Deity

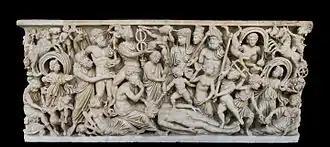
4th-century Roman sarcophagus depicting the creation of man by Prometheus, with major Roman deities Jupiter, Neptune, Mercury, Juno, Apollo, Vulcan watching

In Germanic languages, the terms cognate with 'god' such as and were originally neuter but became masculine, as in modern Germanic languages, after Christianisation due their use in referring to the Christian god.